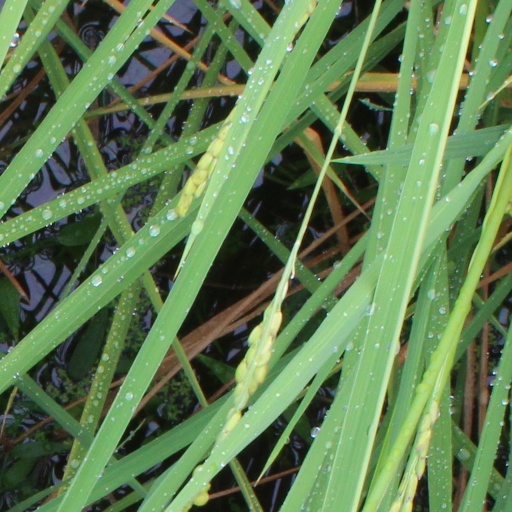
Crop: rice